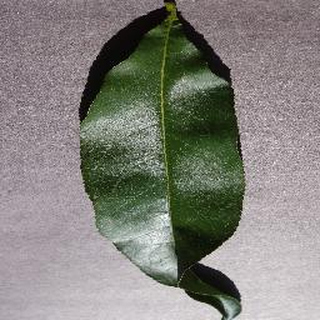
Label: healthy_peach